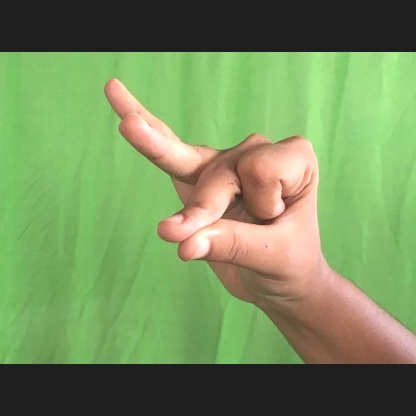
Mudra: Bramaram